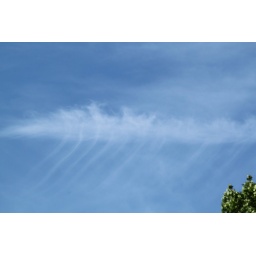
I saw this fish skeleton in the clouds this afternoon.